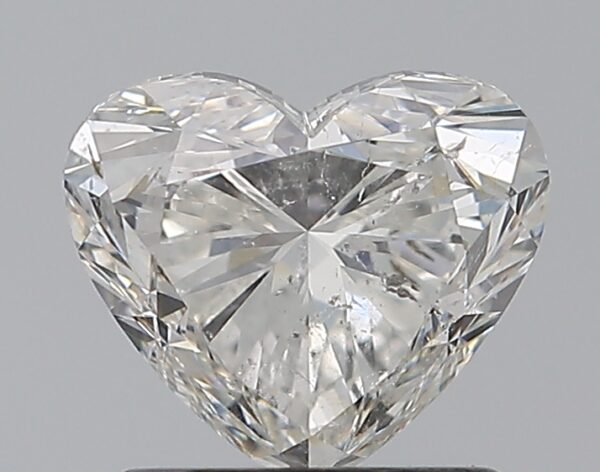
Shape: heart
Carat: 1.21
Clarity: SI2
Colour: H
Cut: VG
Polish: EX
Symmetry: EX
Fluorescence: F
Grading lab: GIA
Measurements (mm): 6.16 x 7.14 x 4.38